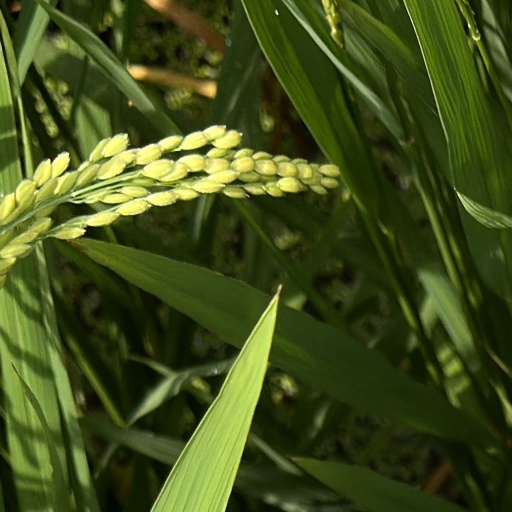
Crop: rice